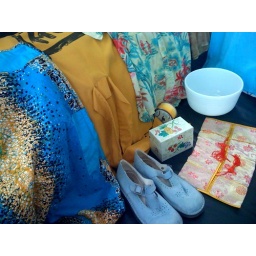
French blue suede shoes in my size. Hooray!